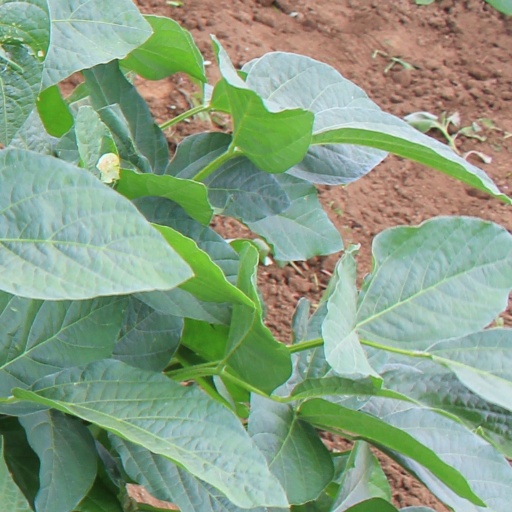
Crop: soybean